Gustave Kervern

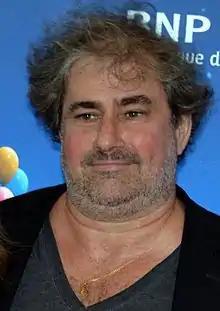
Gustave Kervern in 2014

Gustave Kervern (born 27 August 1962), also known as Gustave de Kervern and Gustave K/Vern, is a French actor, director and screenwriter. He is best known for his collaboration with Benoît Delépine.